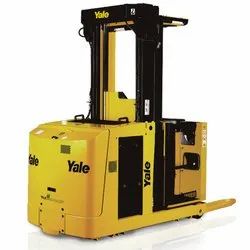
Label: Yale_MO10E_17_SL_1_Ton_Order_Picker_Truck